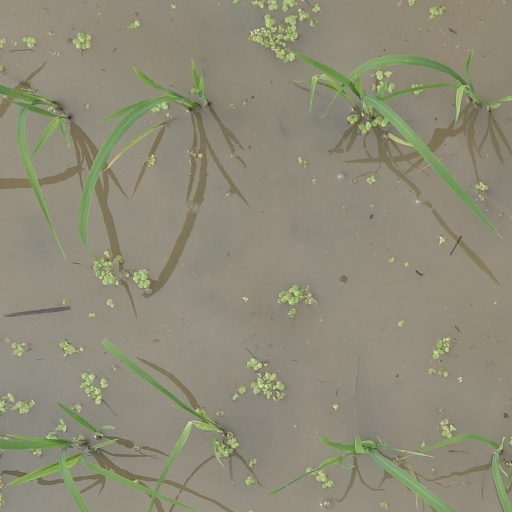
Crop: rice